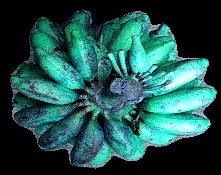
Variety: rasbale
Grade: grade3